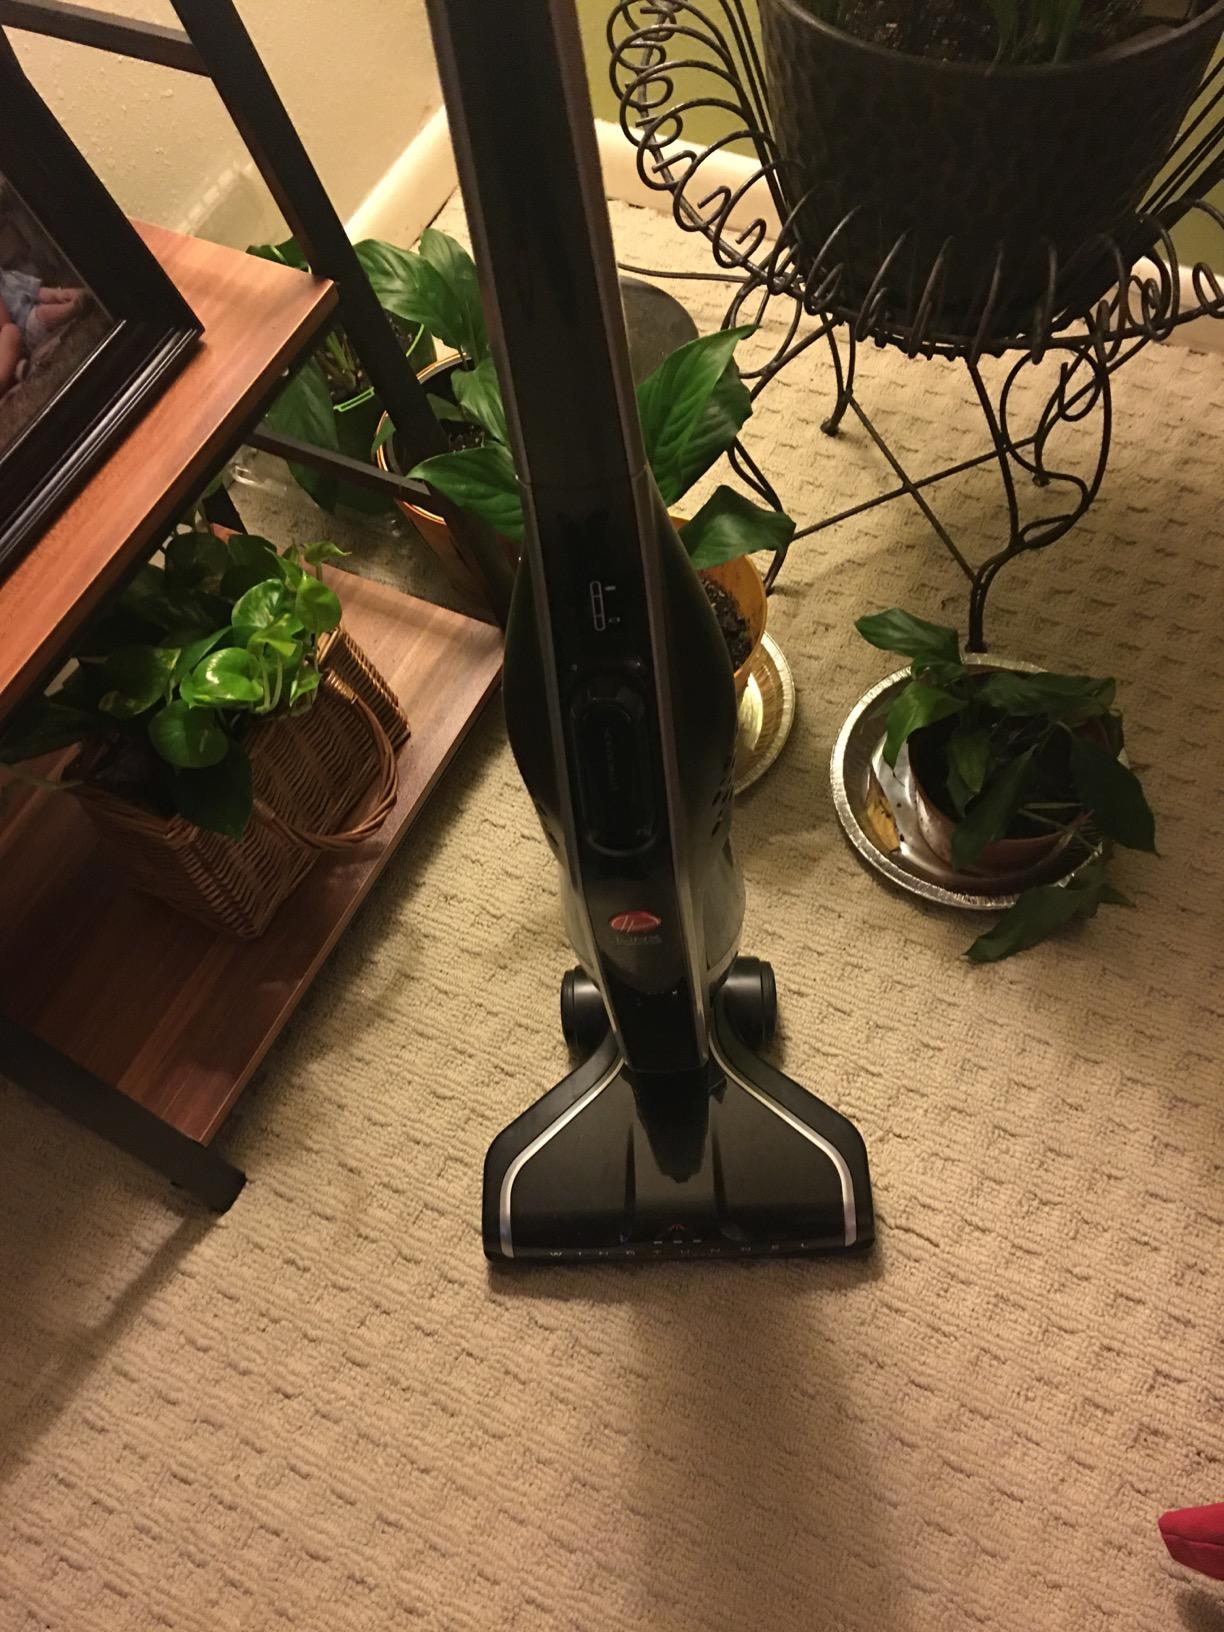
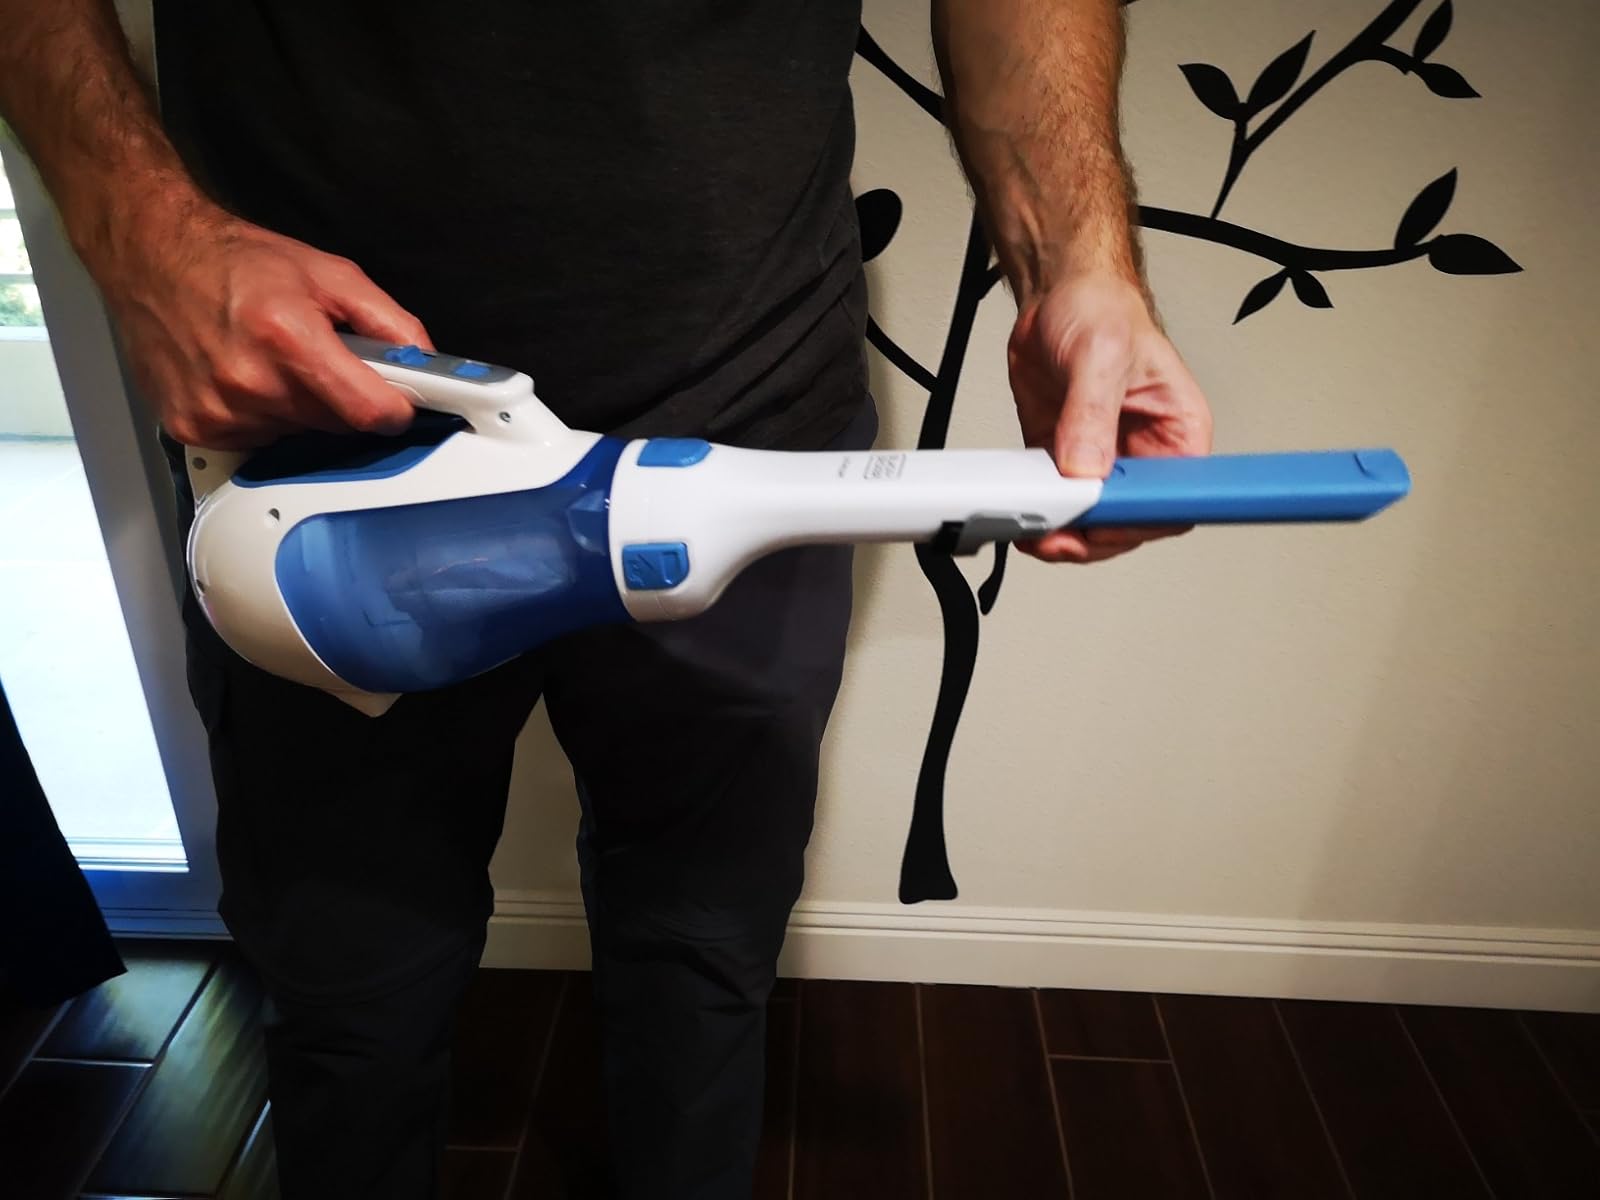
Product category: items_vacuum
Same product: no